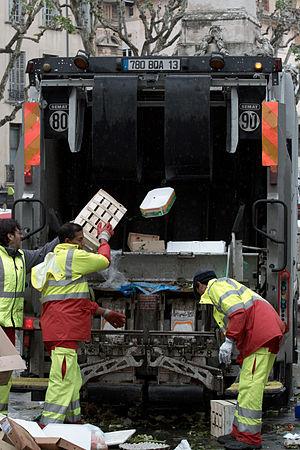
Éboueurs officiant sur la Place des Prêcheurs à Aix-en-Provence (Bouches-du-Rhône, France).
Les vêtements à haute visibilité sont des vêtements permettant de signaliser la présence d'une personne. Ce sont des vêtements professionnels classés dans les équipements de protection individuelle, utilisés dans des milieux à risque comme la route, les chantiers ou certains sites industriels. Les combinaisons de survie sont habituellement à haute visibilité pour faciliter le repérage lors des opérations de recherche et de sauvetage.
Un éboueur aussi connu comme agent de propreté urbaine ou plus familièrement comme ripeur, vidangeur ou poubellier, poubelleur, poubelliste est une personne employée par une collectivité territoriale ou une entreprise pour collecter les déchets, voire les convoyer jusqu'à leur point de retraitement.